Gooty Fort

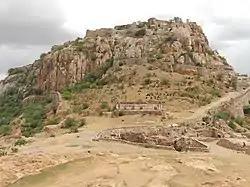

The Gooty Fort, also known as Ravadurg and Gutti Kota, is a ruined fort located on a hill in the Gooty town of Andhra Pradesh, India. The town of Gooty (originally, "Gutti") is located in the Ananthapur district of Andhra Pradesh. It is one of the centrally protected monuments of national importance.